Švyturys

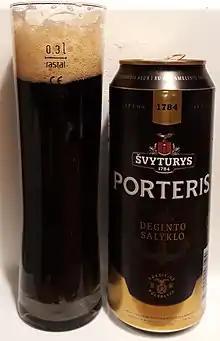
Porter, burnt malt

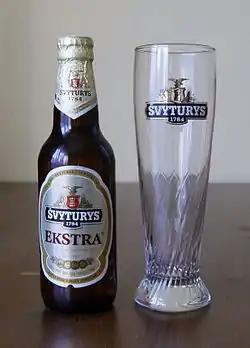
Švyturys Extra bottle and Švyturys glass

The Švyturys Brewery plans to brew 34 million litres of beer in 2012, most of which will be Extra lager. This is the most decorated Lithuanian beer: its awards include the Gold Award in the World Beer Cup 2012.